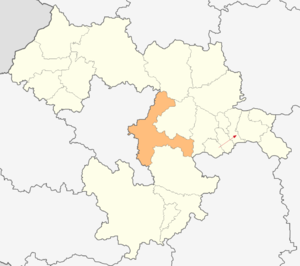
Elin Pelin est une obchtina de l'oblast de Sofia en Bulgarie.